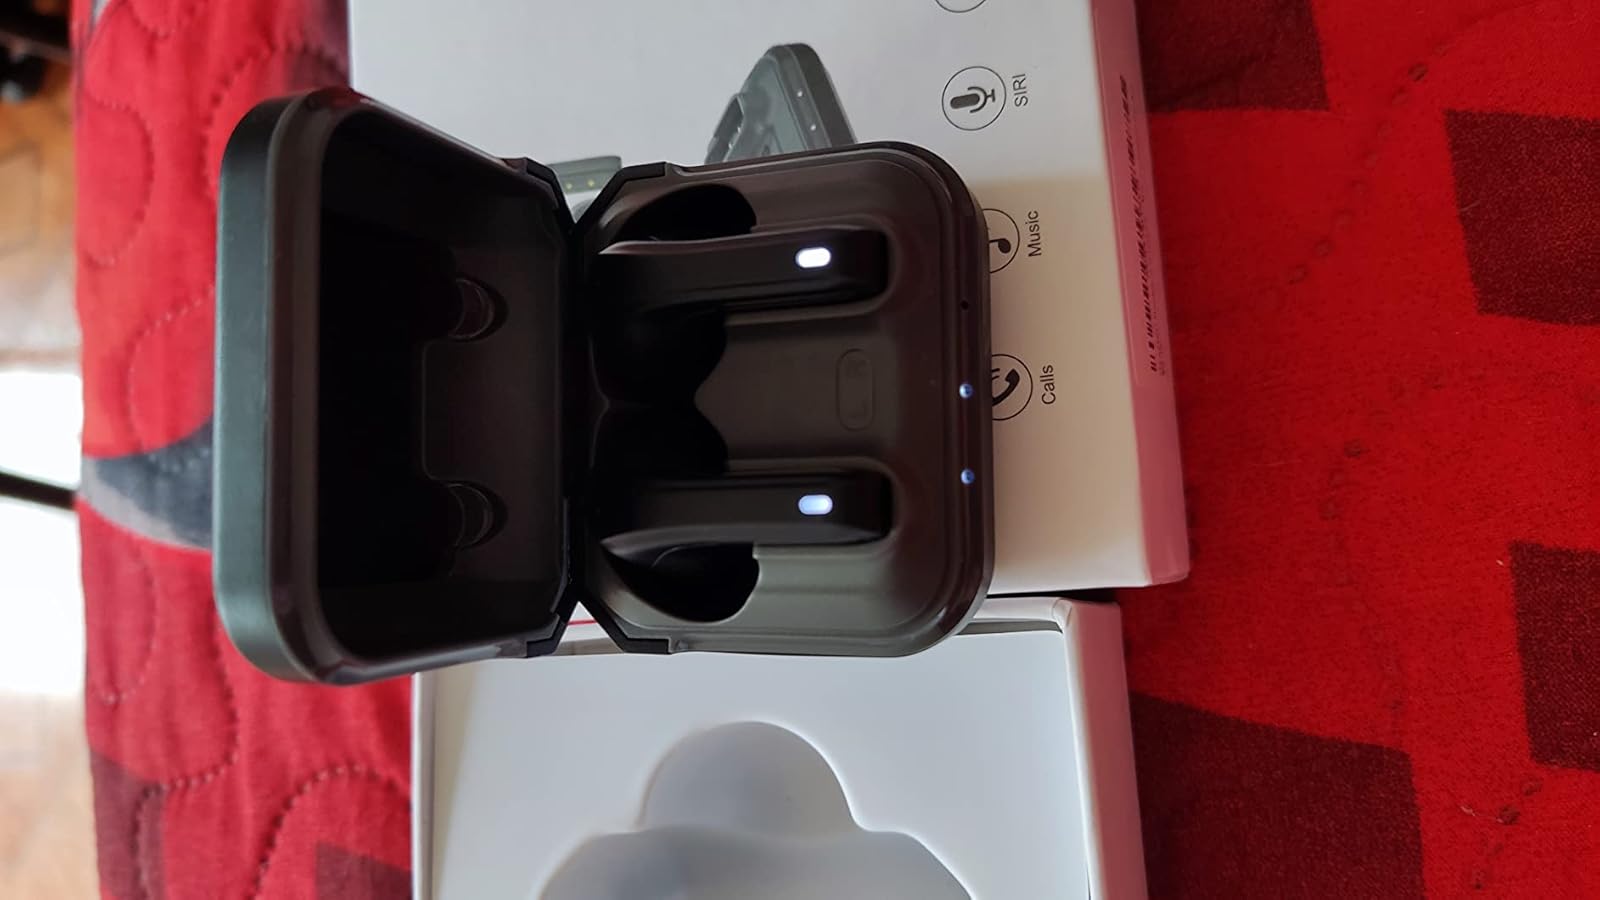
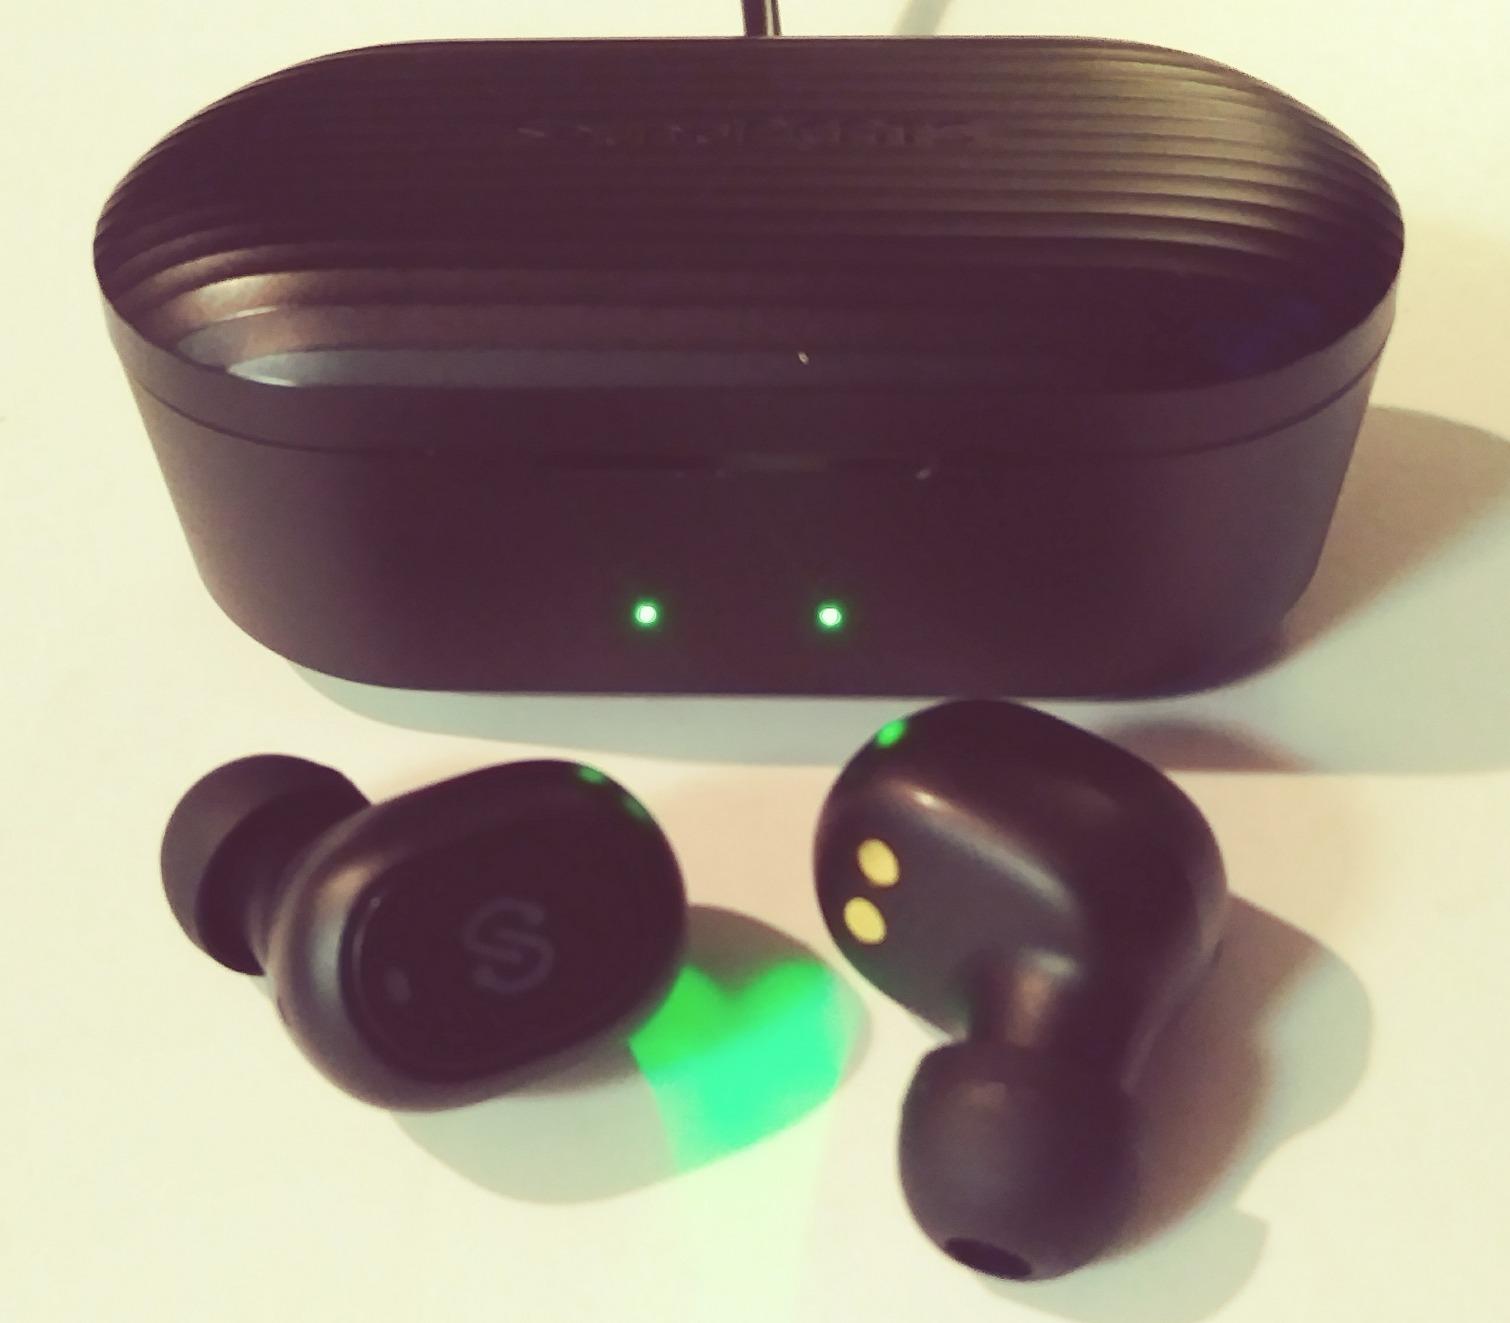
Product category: earbuds
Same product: no